Social insurance

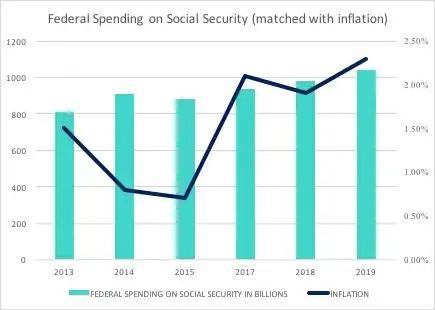
Social Security Expenditure and Inflation from 2013 to 2019 in the U.S

Social insurance is a form of social welfare that provides insurance against economic risks. The insurance may be provided publicly or through the subsidizing of private insurance. In contrast to other forms of social assistance, individuals' claims are partly dependent on their contributions, which can be considered insurance premiums to create a common fund out of which the individuals are then paid benefits in the future.